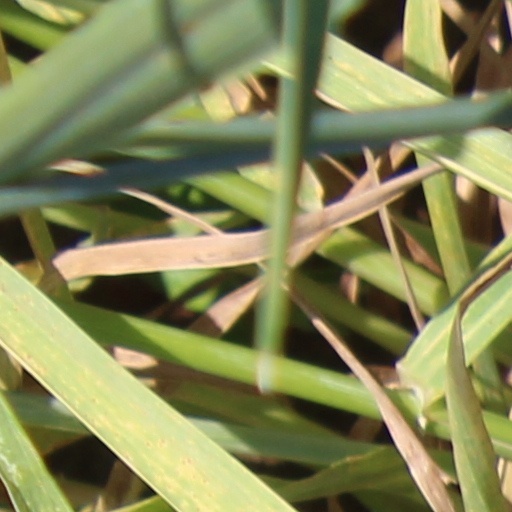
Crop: wheat